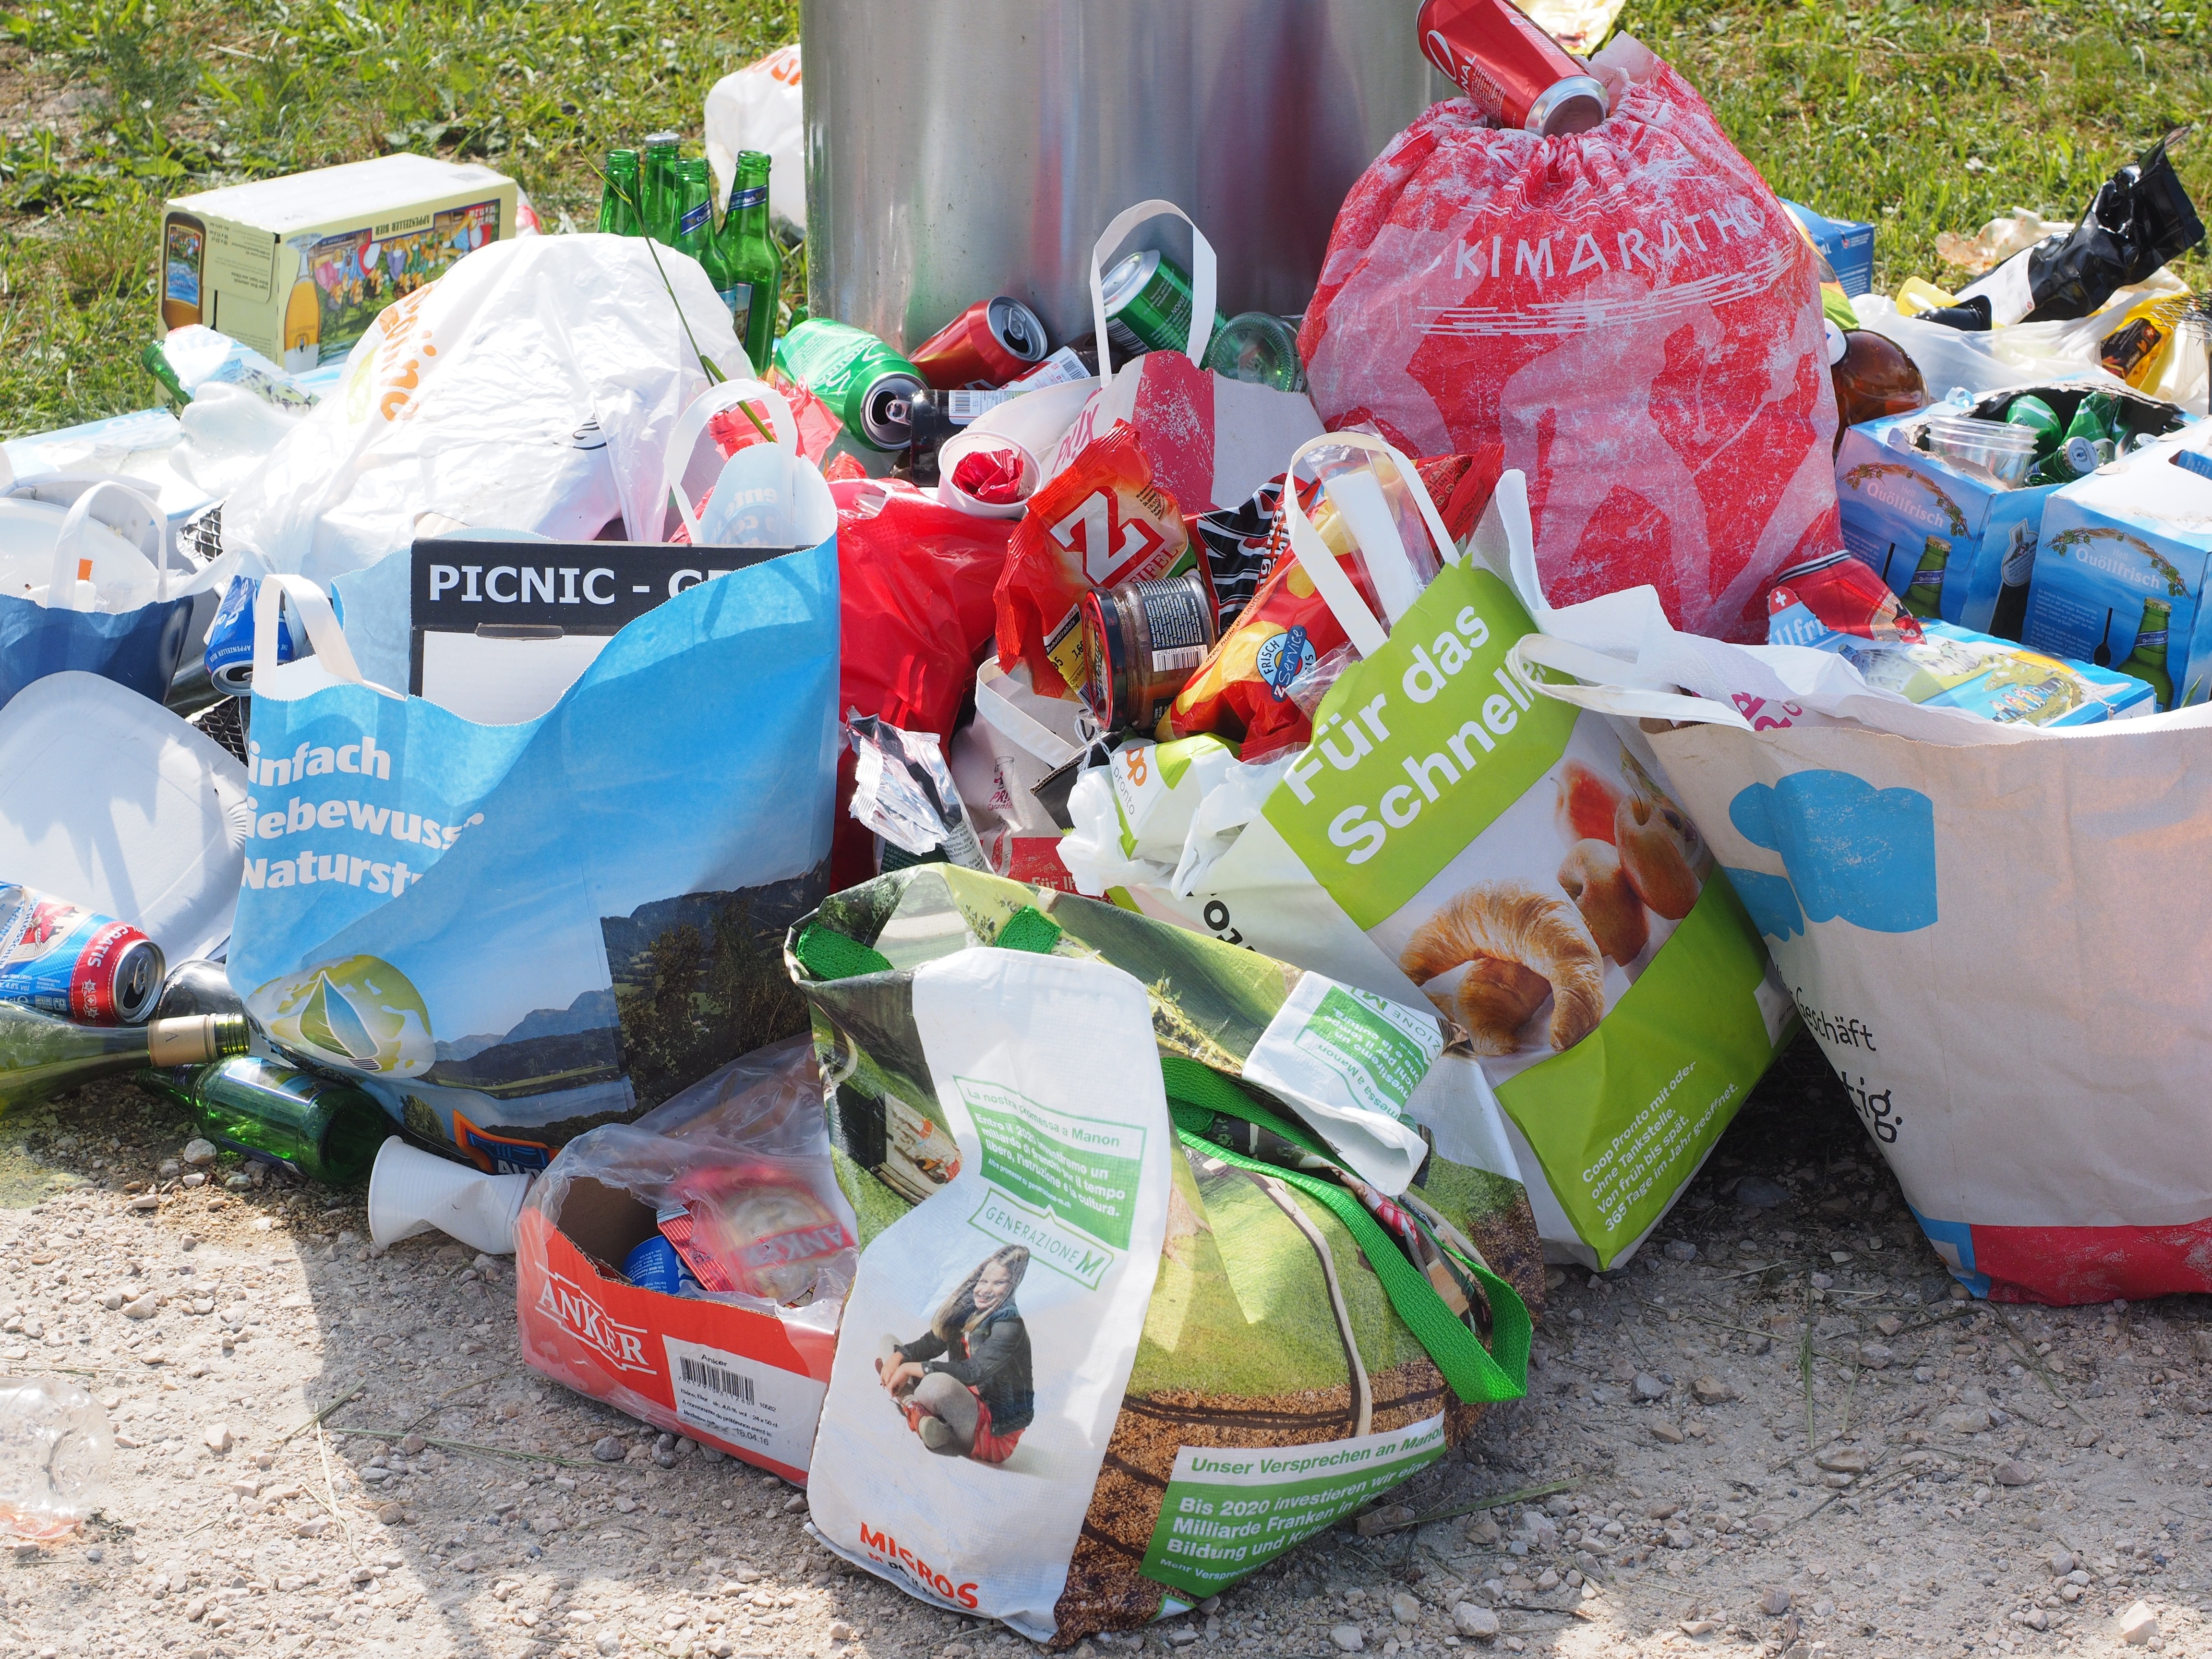
dirt, festival, waste, garbage, pollution, environmental protection, waste disposal, disposal, throw away society, waste container